Die Supernasen

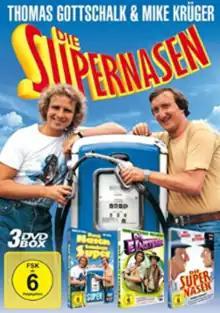

Die Supernasen is a 1983 West German comedy film featuring Thomas Gottschalk and Mike Krüger. The name of the movie, "The Supernoses", refers to both having big noses while at the same time being a malapropism for "Spürnasen", a colloquialism for "investigator".